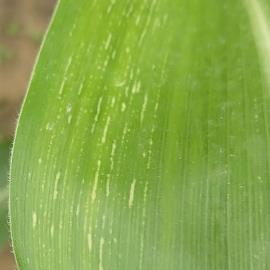
Crop: Maize
Condition: stripe-d